Hugh Denys

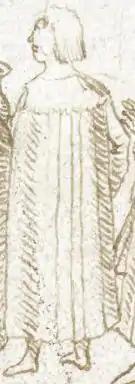
Hugh Denys, representation (i.e. not a portrait or likeness) drawn in 1509 by Sir Thomas Wriothesley (d. 1534). Detail from image below, deathbed of King Henry VII (British Library Add.MS 45131, f.54)

Hugh Denys (c. 14401511) of Osterley in Middlesex, was a courtier of Kings Henry VII and of the young Henry VIII. As Groom of the Stool to Henry VII, he was one of the King's closest courtiers, his role developing into one of administering the Privy Chamber, a department in control of the royal finances which during Denys's tenure of office also gained control over national fiscal policy. Denys was thus a vital player in facilitating the first Tudor king's controversial fiscal policies.